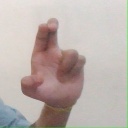
अक्षर: आ